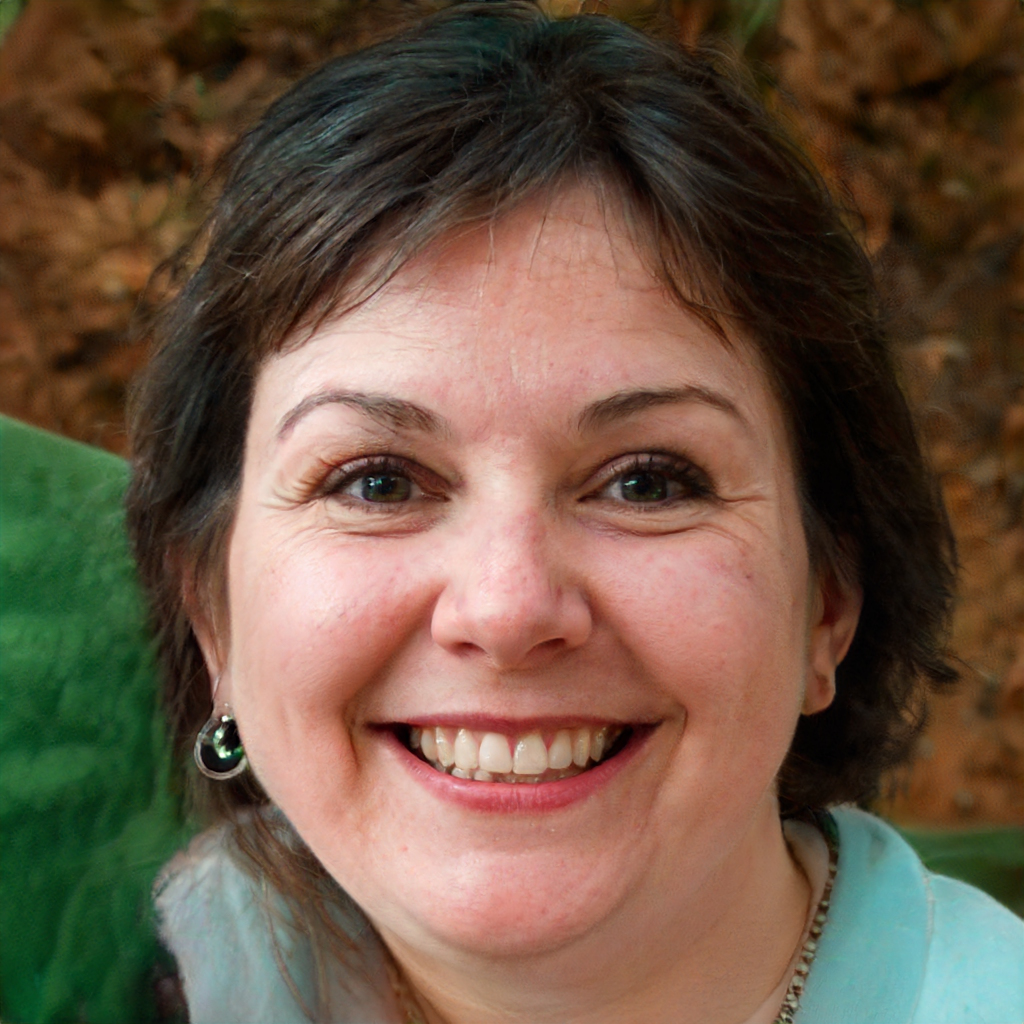
Gender: Female